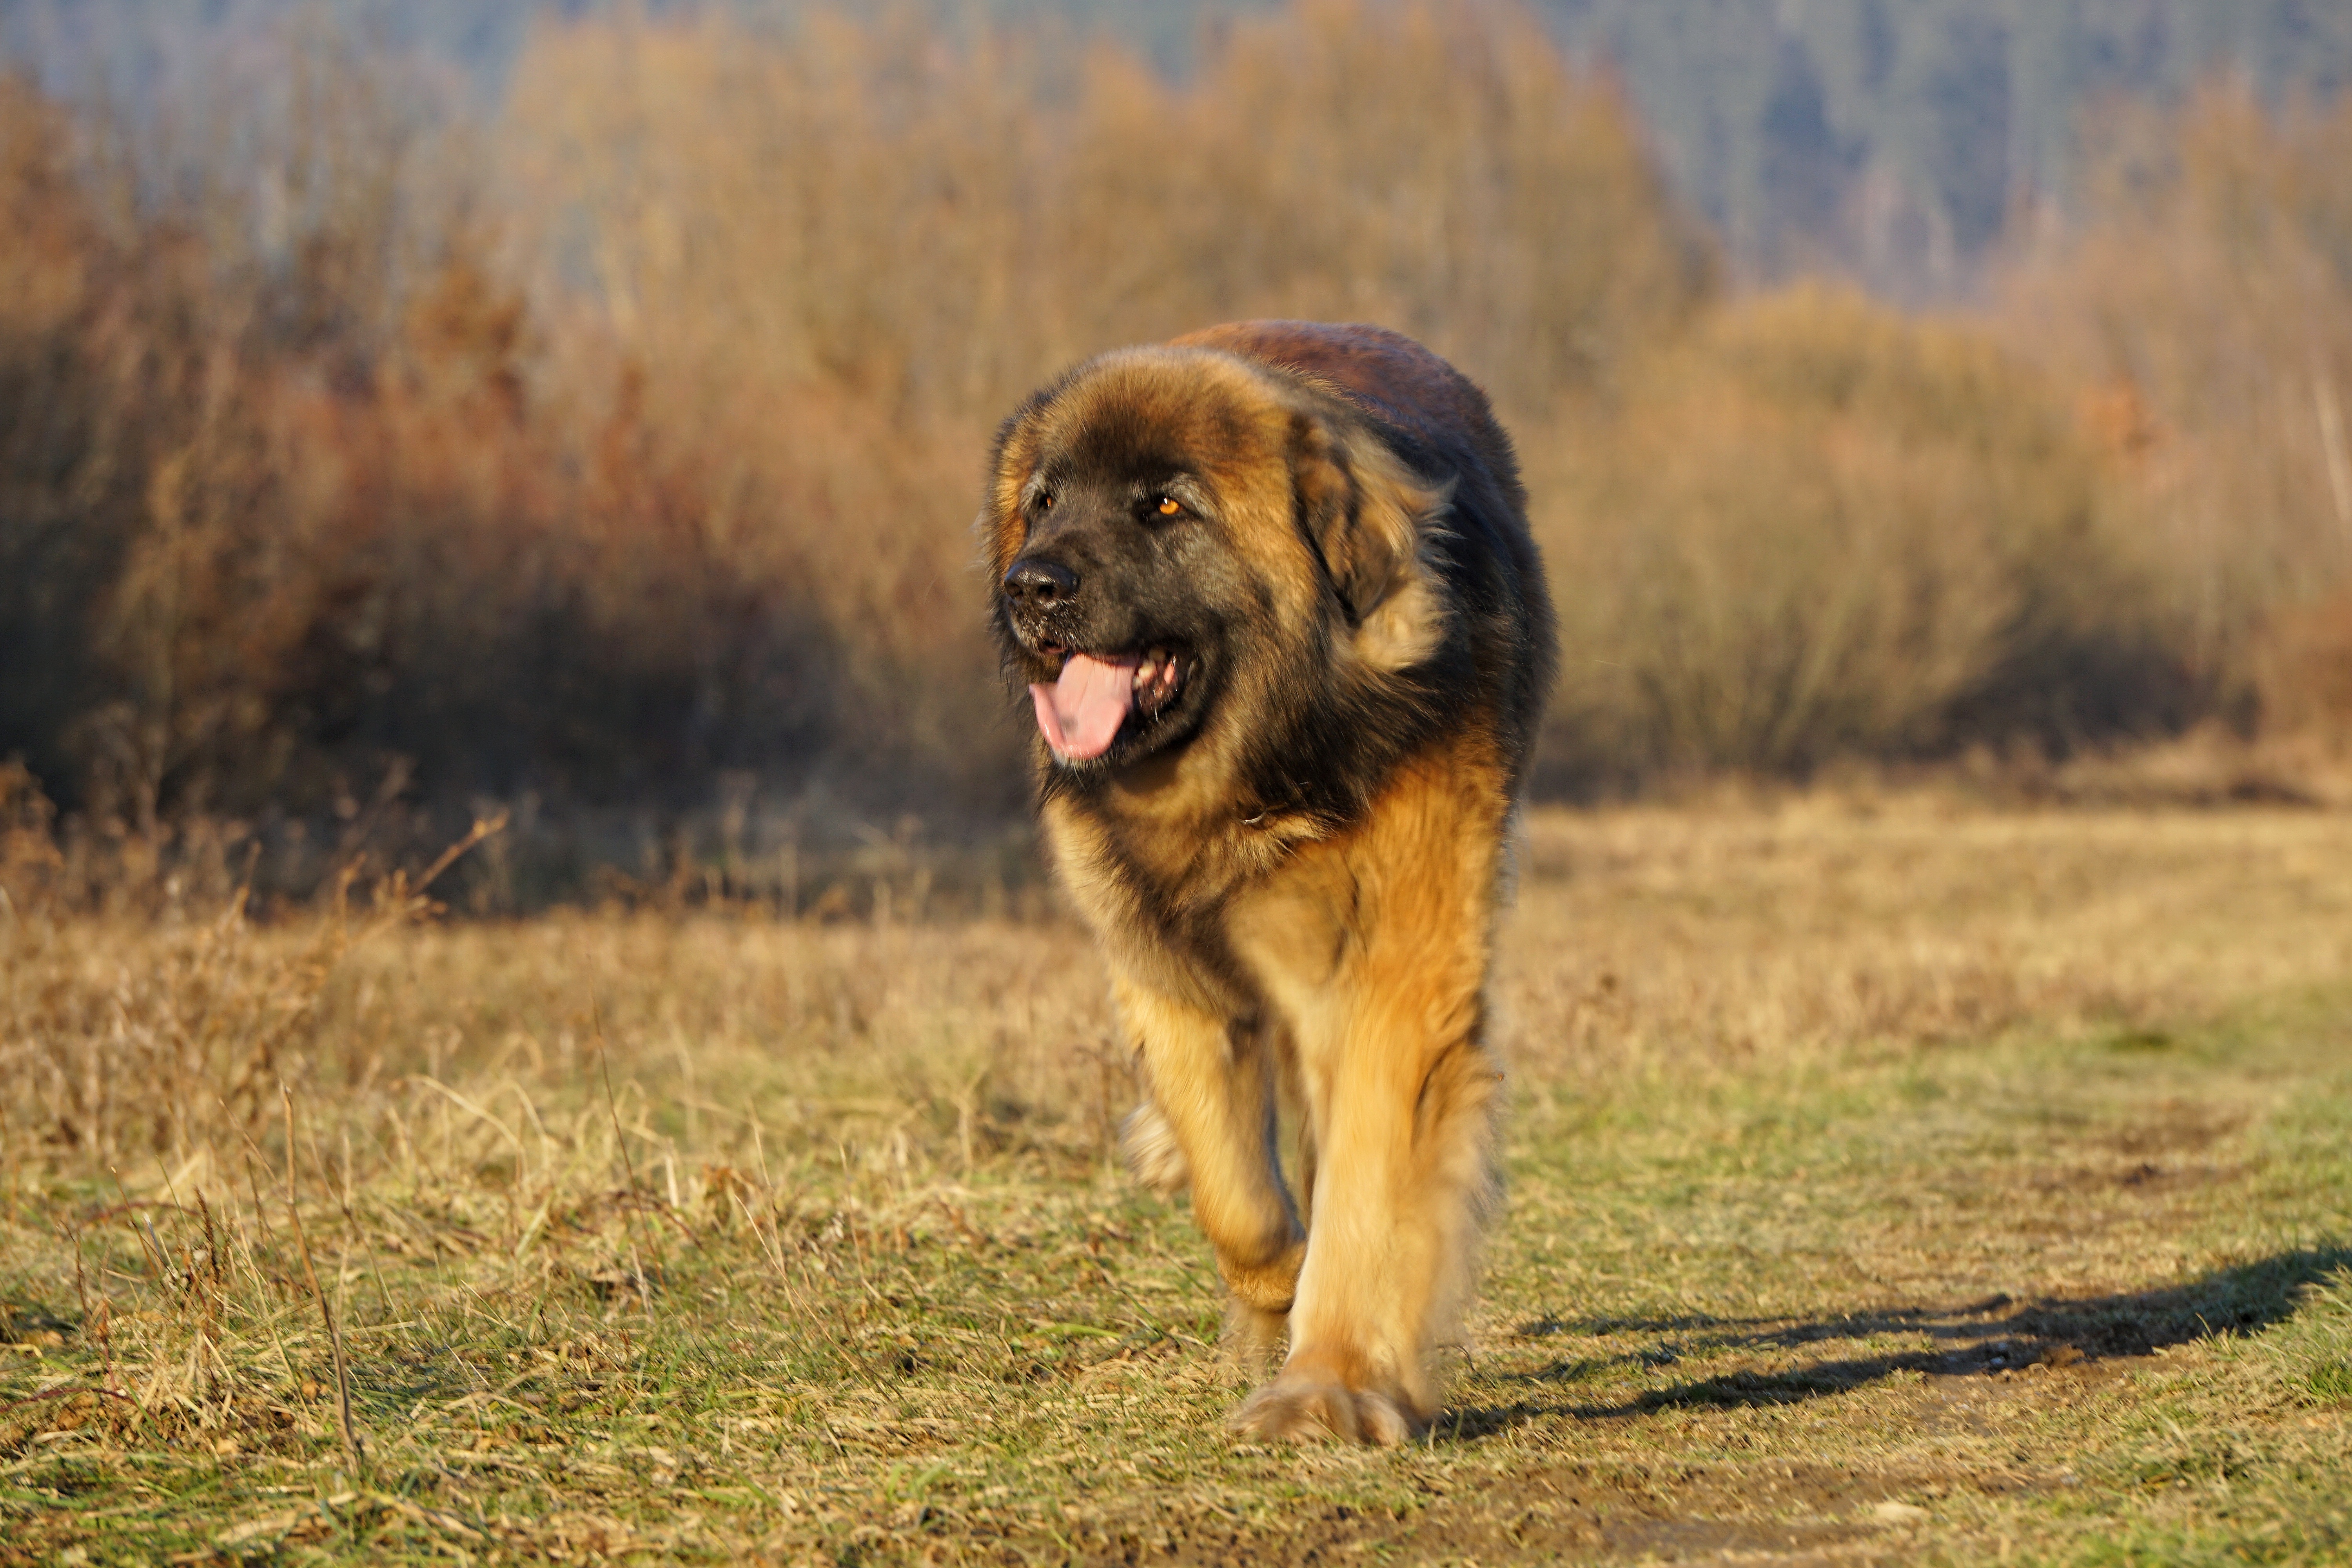
dog, mammal, animals, vertebrate, dog breed, leonberger, dog like mammal, carnivoran, dog breed group, dog crossbreeds, caucasian shepherd dog, estrela mountain dog